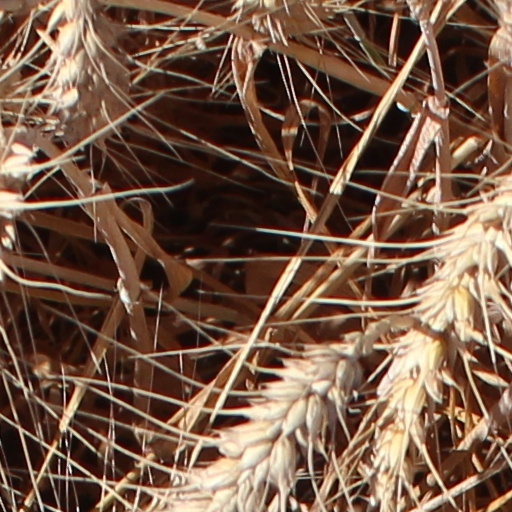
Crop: wheat